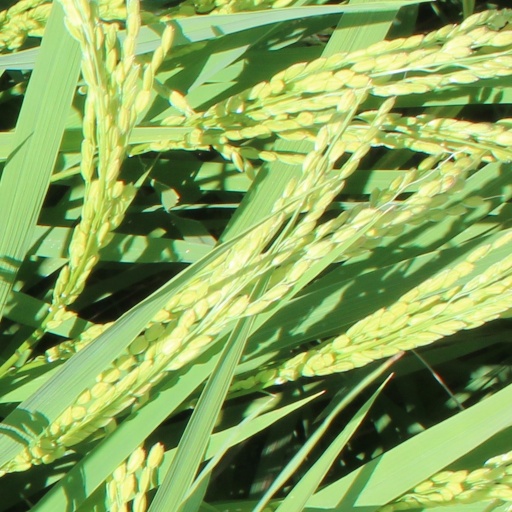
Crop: rice